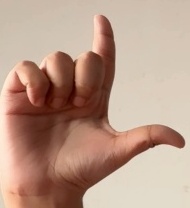
ASL sign: L